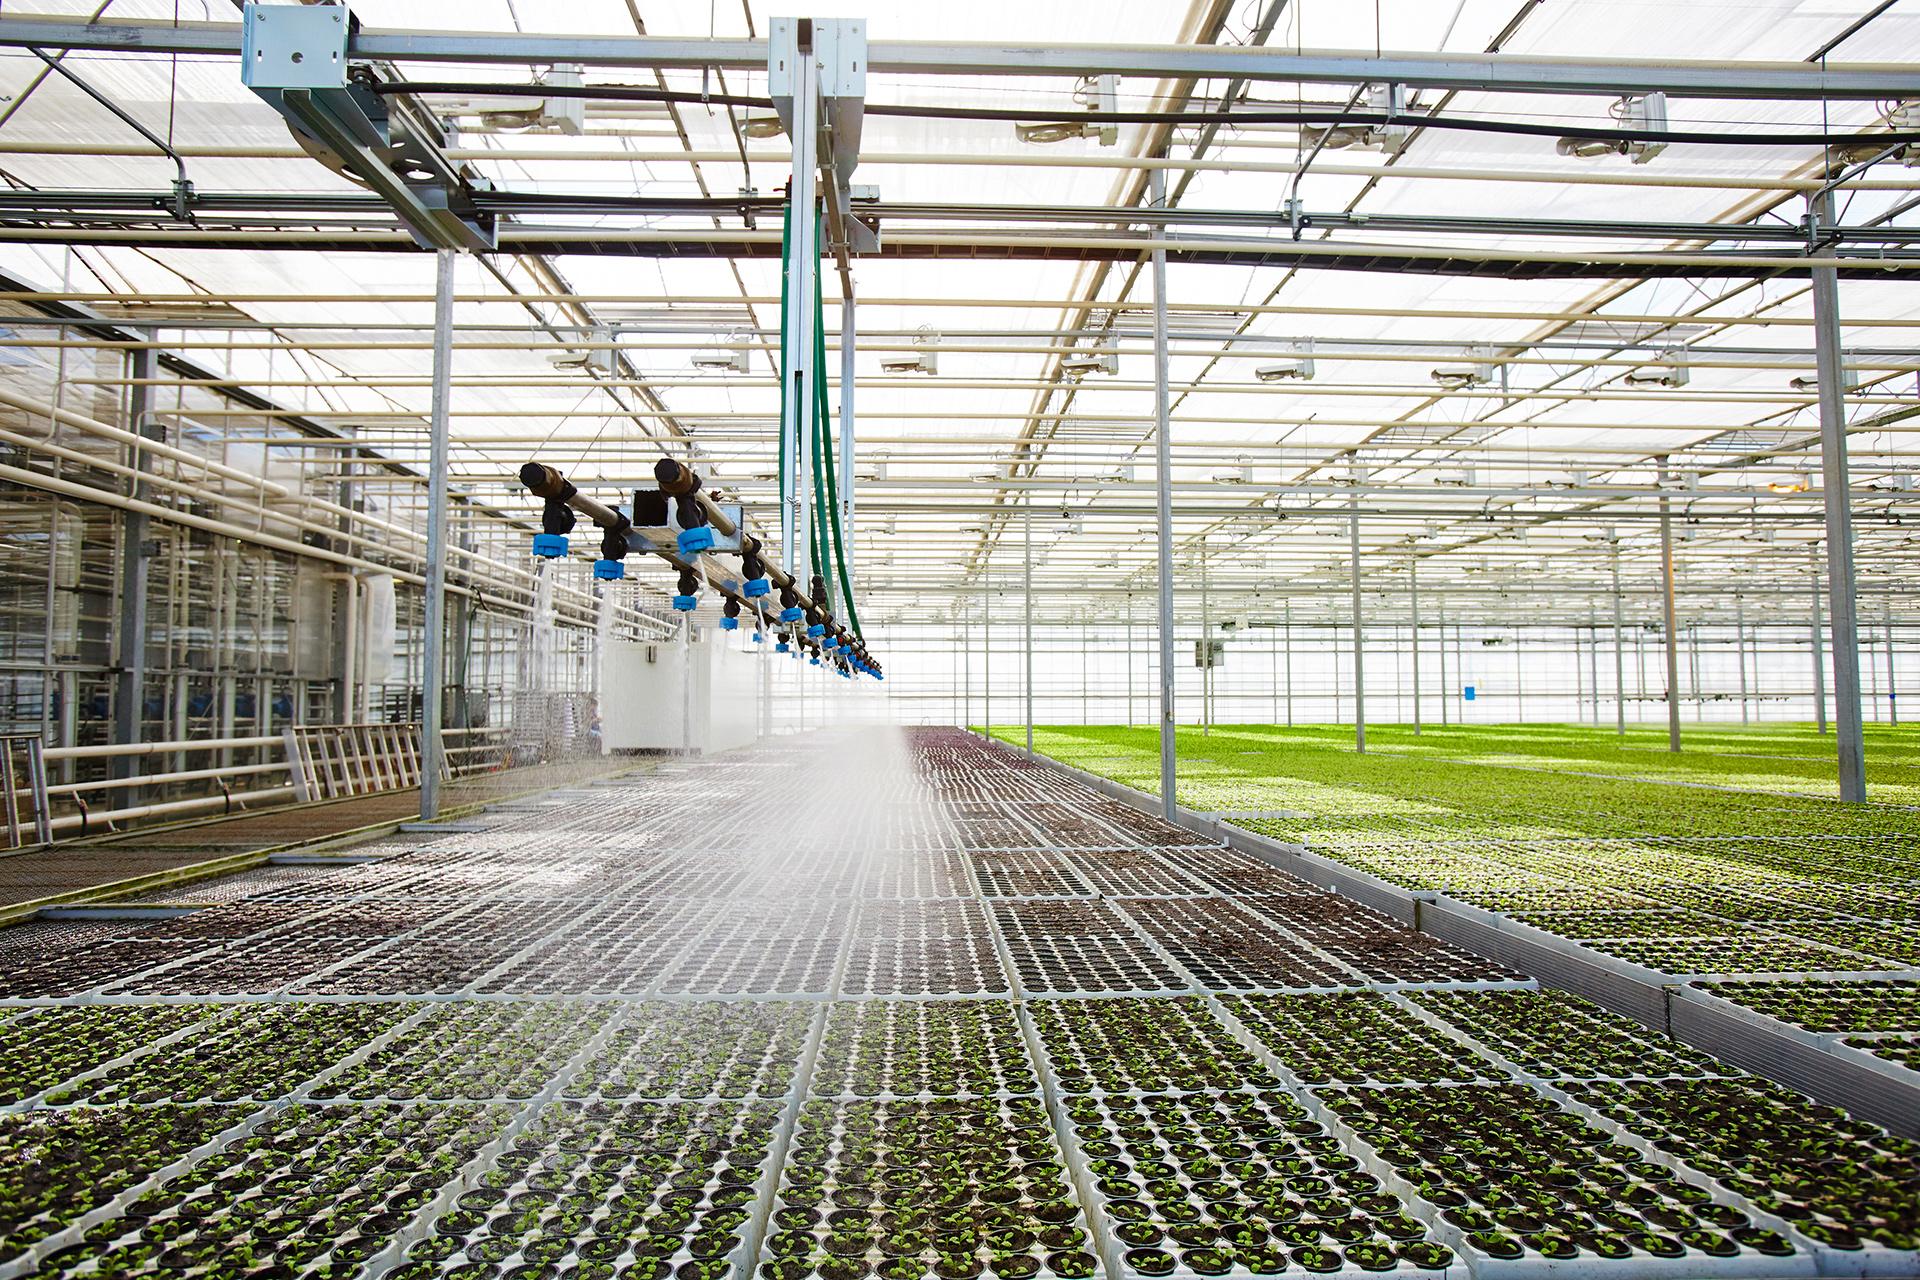
Mimea inastawi vizuri ndani ya shamba lenye mashine na mitambo mbalimbali ya kisasa, inayotumika kumwagilia maji katika mazao hayo na kupitisha hewa safi kwa mimea, ili kuimarisha kilimo kwa teknolojia ya kisasa ya mashine za kilimo.